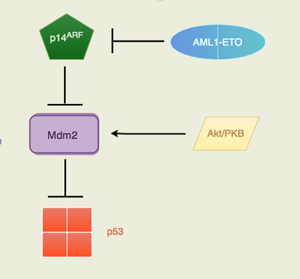
RUNX1-RUNX1T1 est un gène de fusion résultant de la translocation t, une anomalie génétique où les bras longs des chromosomes 8 et 21 sont fusionnés. Lors de la transcription de ce gène, il est produit une protéine de fusion qui a été identifiée comme facteur favorisant dans le développement de cancers hématologiques comme les leucémies aigües ou les syndromes myélodysplasiques.